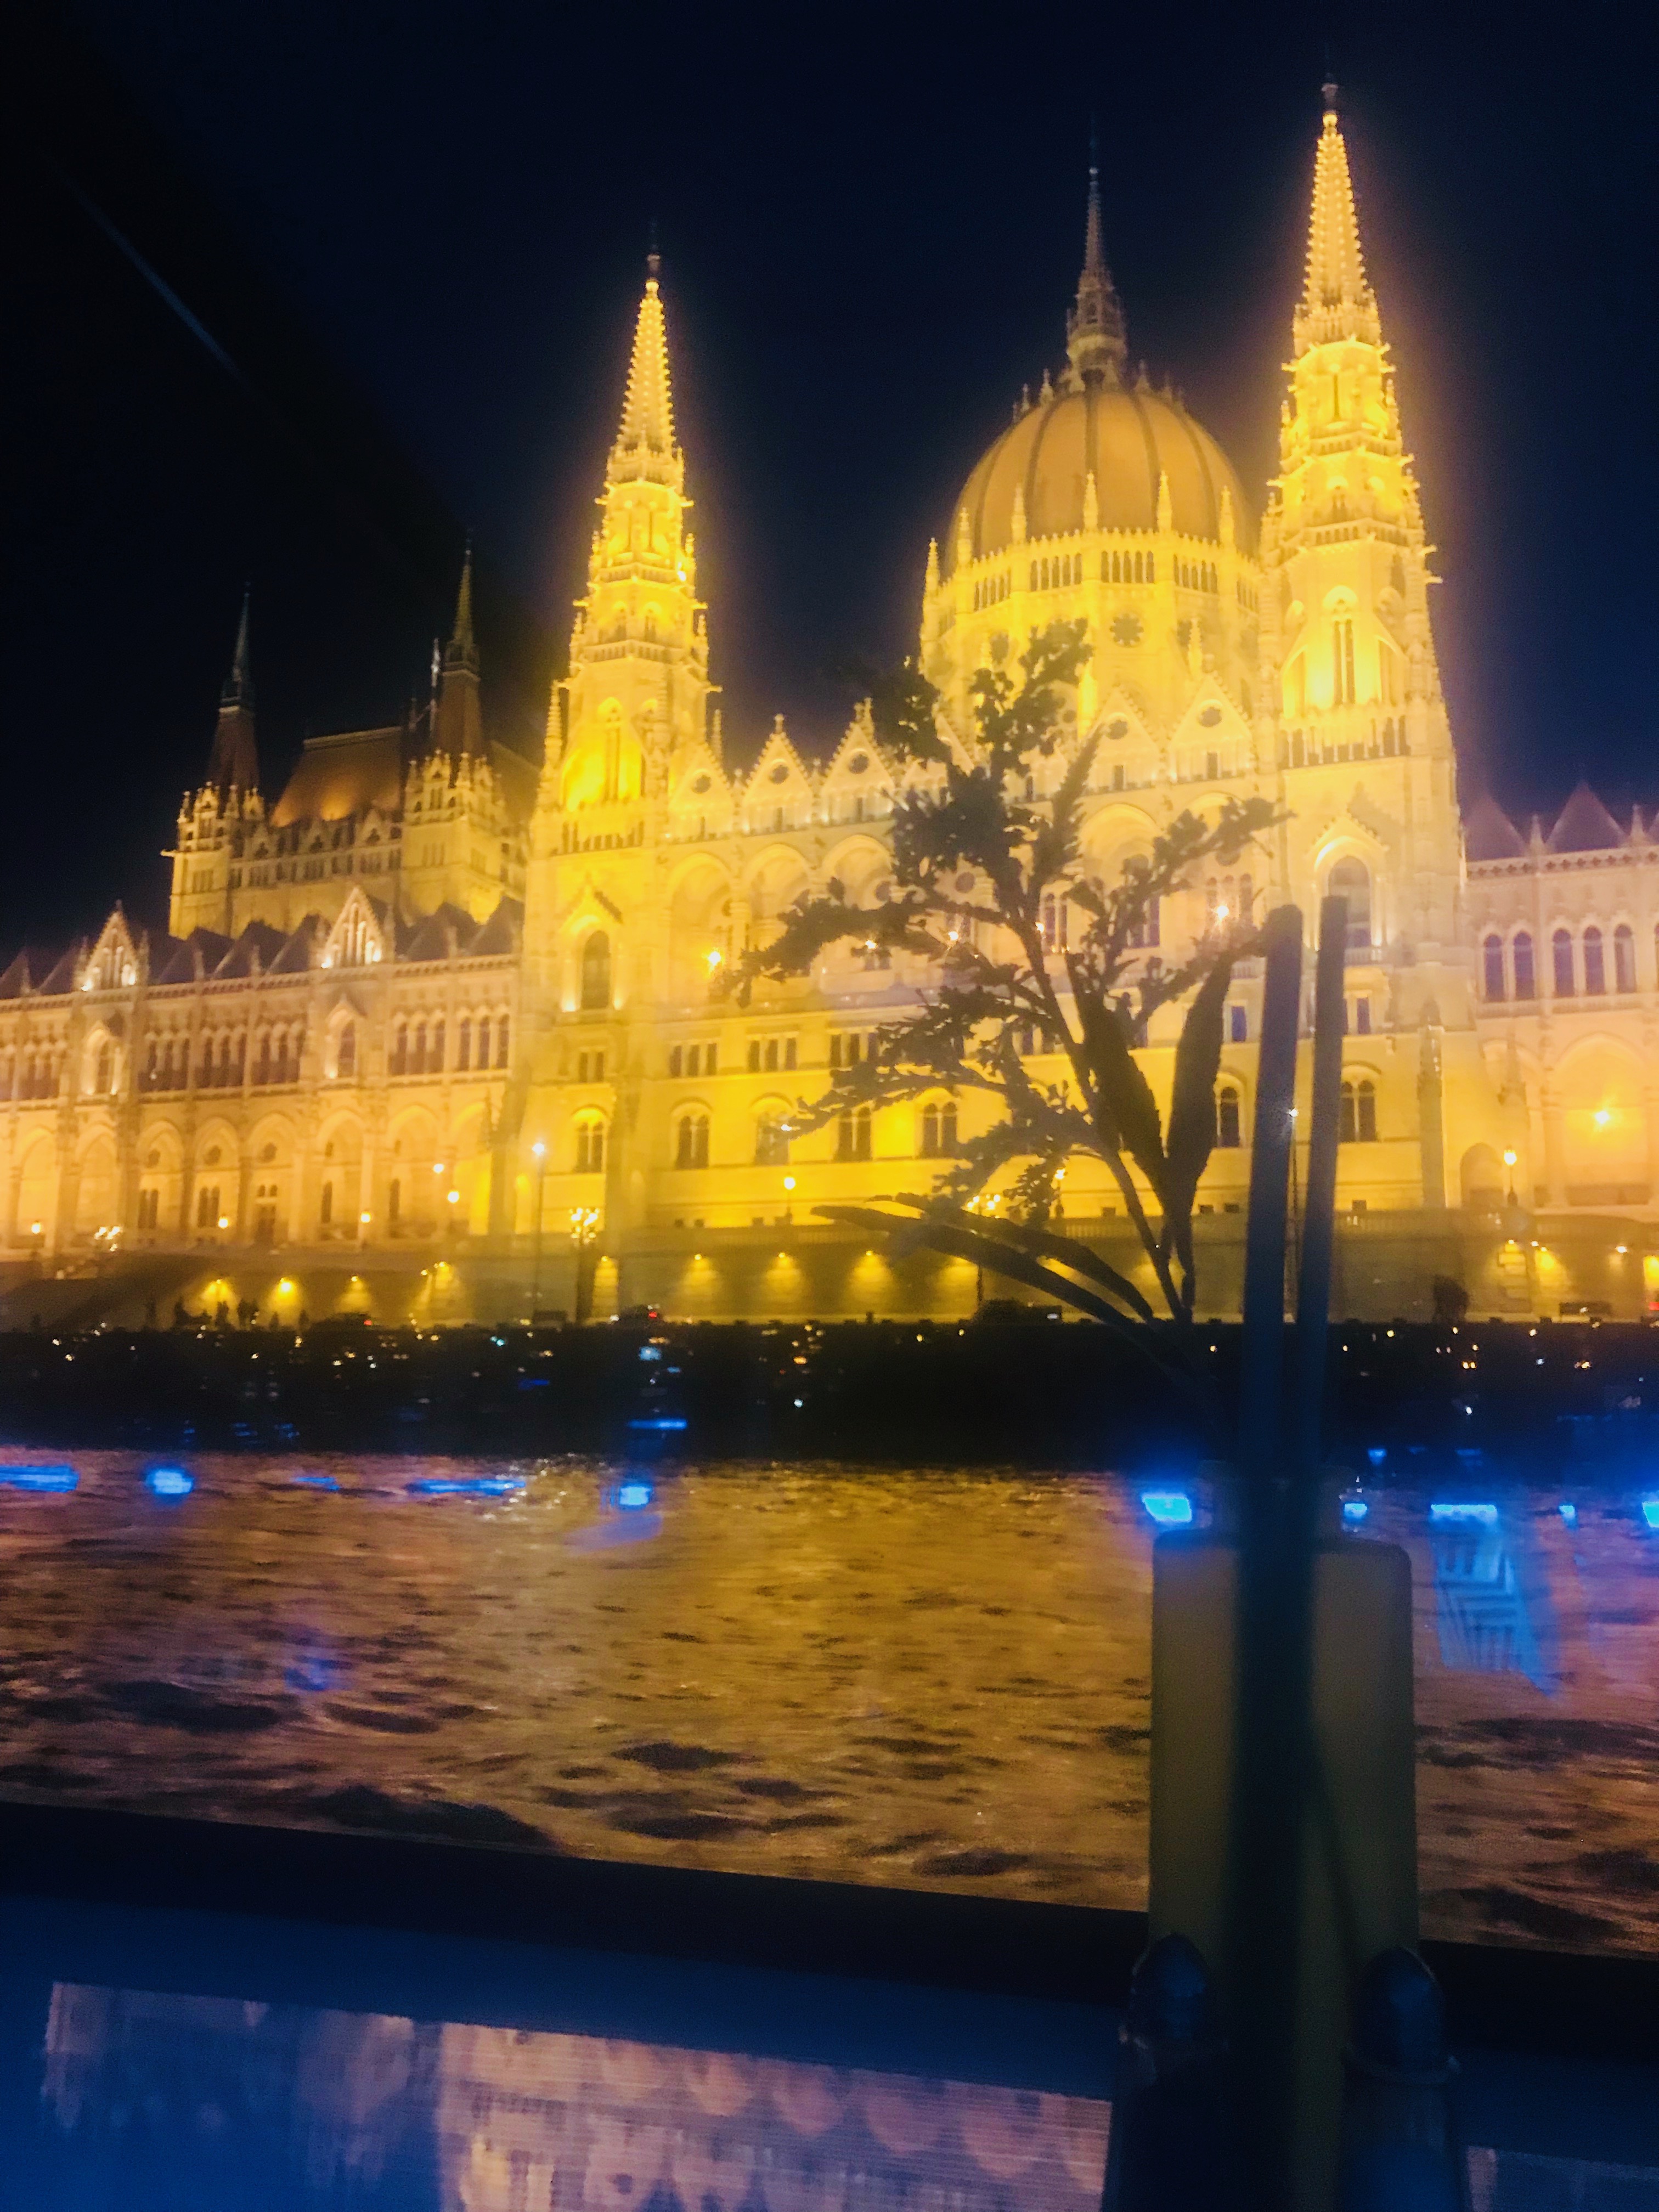
budapest, hungary, capital, tourism, danube embankment, danube, evening, parliament, flower, night, lights, illumination, landmark, reflection, cityscape, tourist attraction, sky, city, metropolis, historic site, lighting, spire, computer wallpaper, cathedral, skyline, place of worship, basilica, horizon